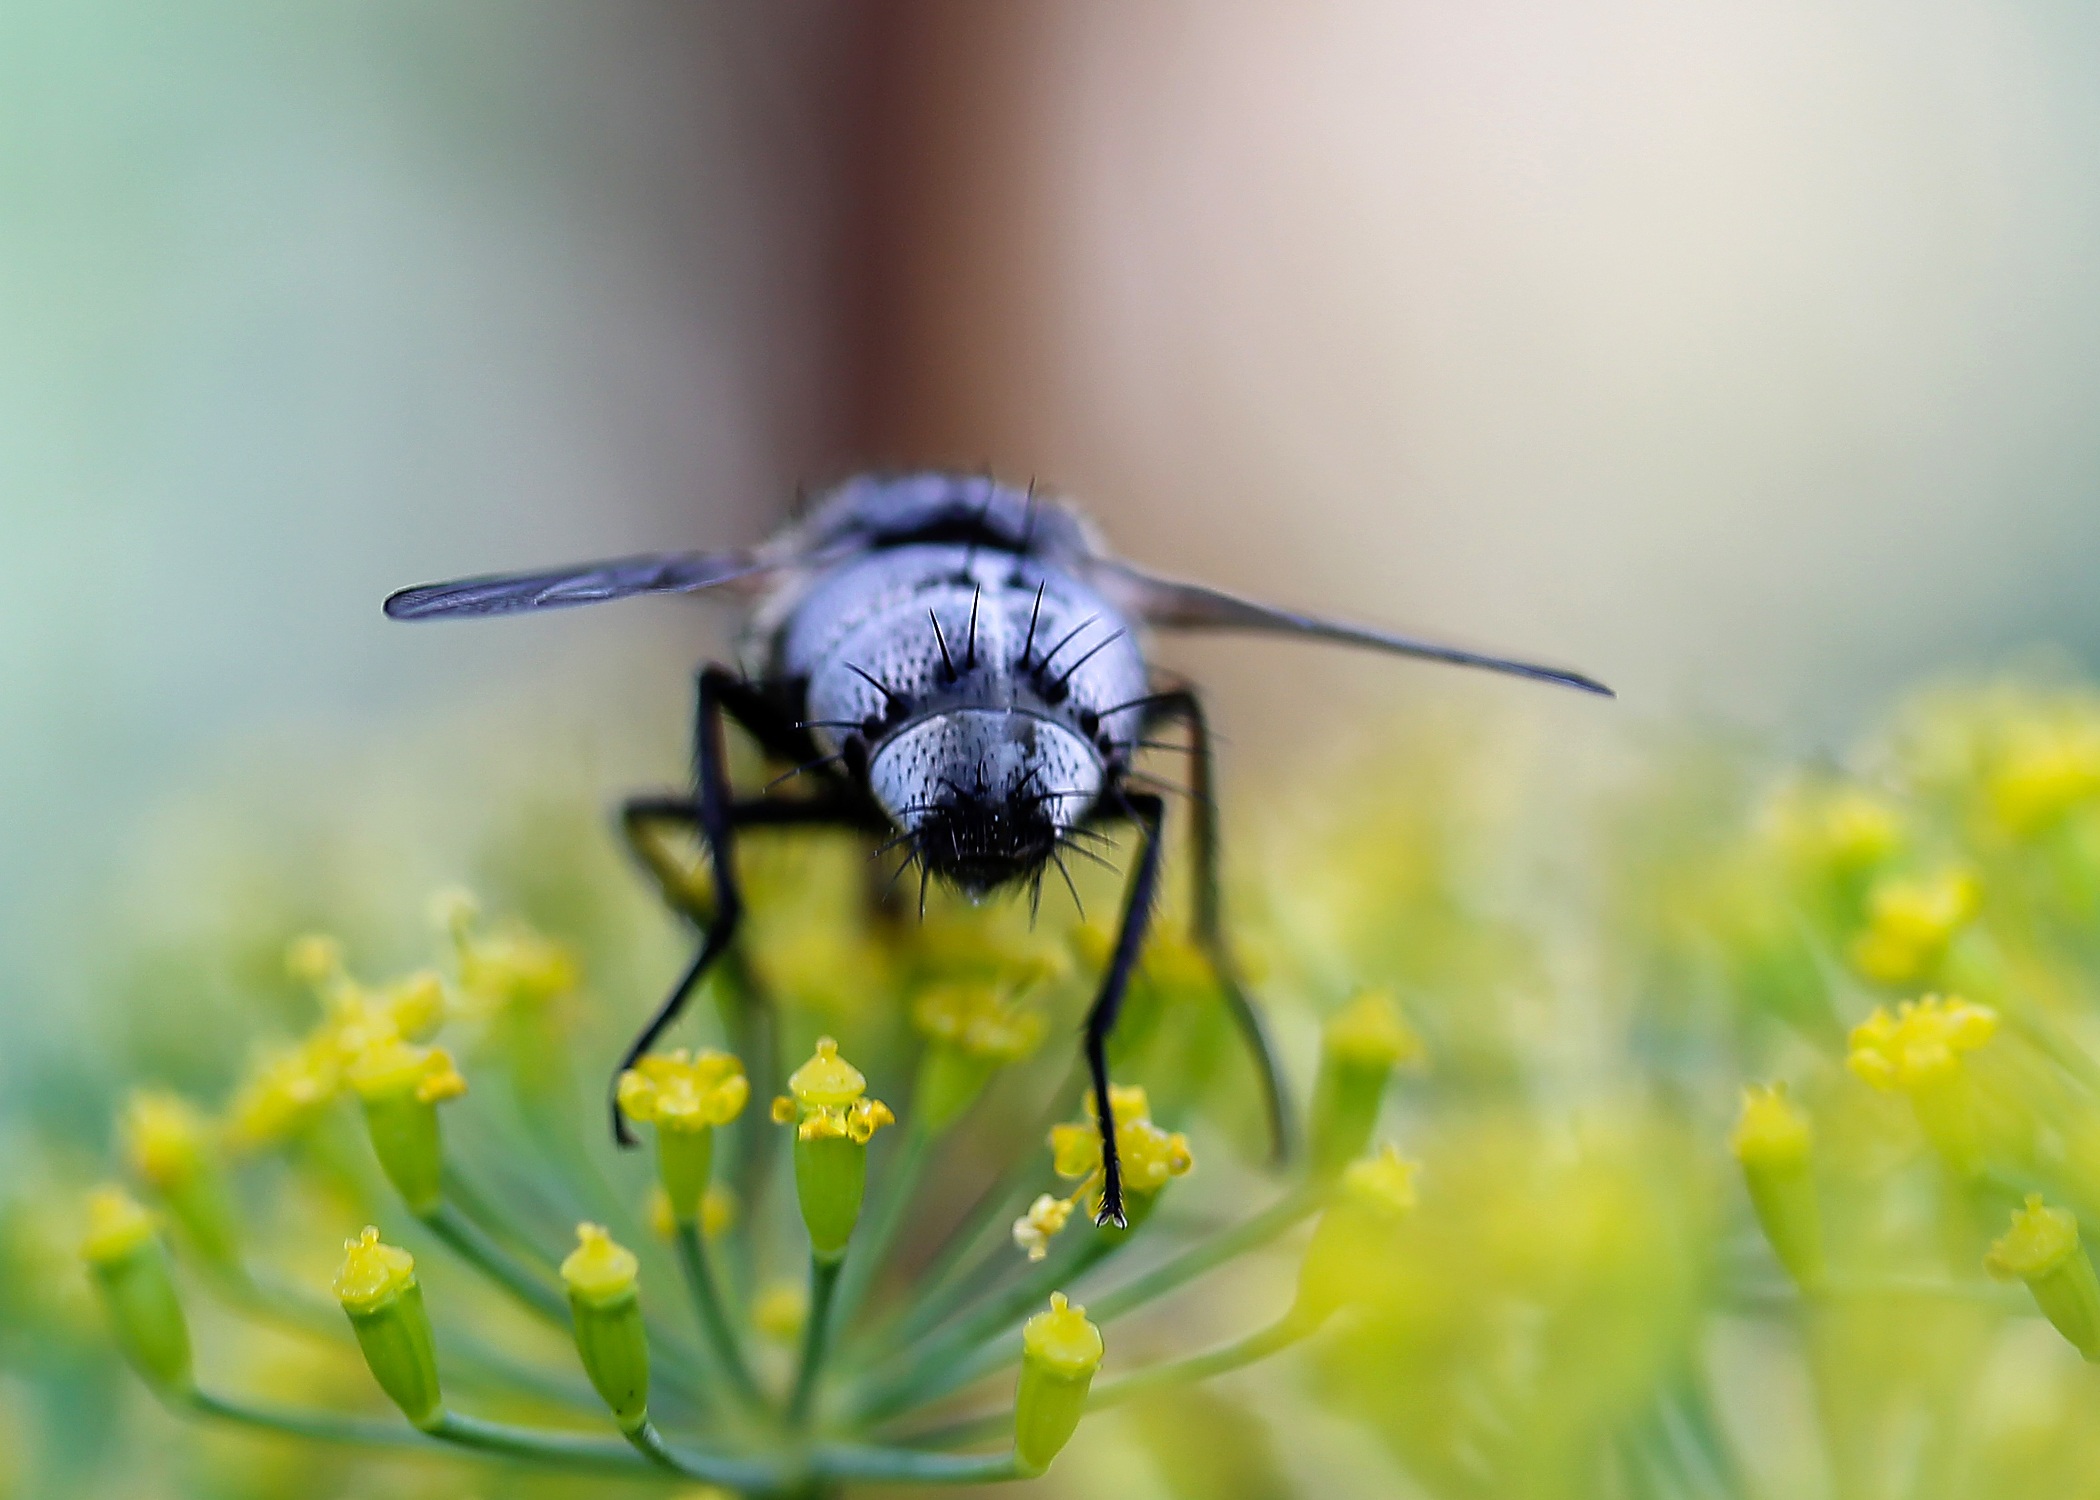
nature, photography, flower, fly, green, insect, macro, garden, flora, fauna, invertebrate, close up, nectar, macro photography, arthropod, plant stem